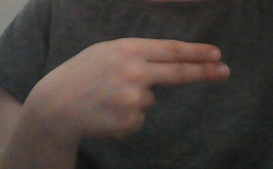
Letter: ain